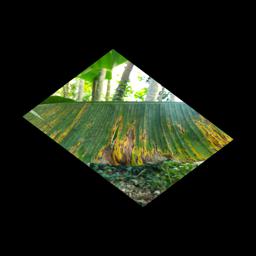
Label: BLACK SIGATOKA